Cláudia Raia

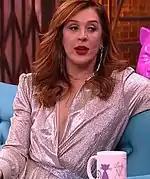
Raia in 2018

Maria Cláudia Motta Raia (born 23 December 1966) is a Brazilian actress, singer, dancer, and stage producer.